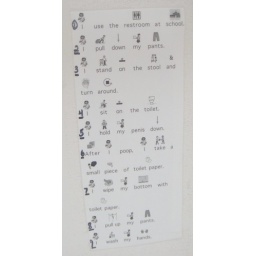
On the bathroom wall in Special Ed.